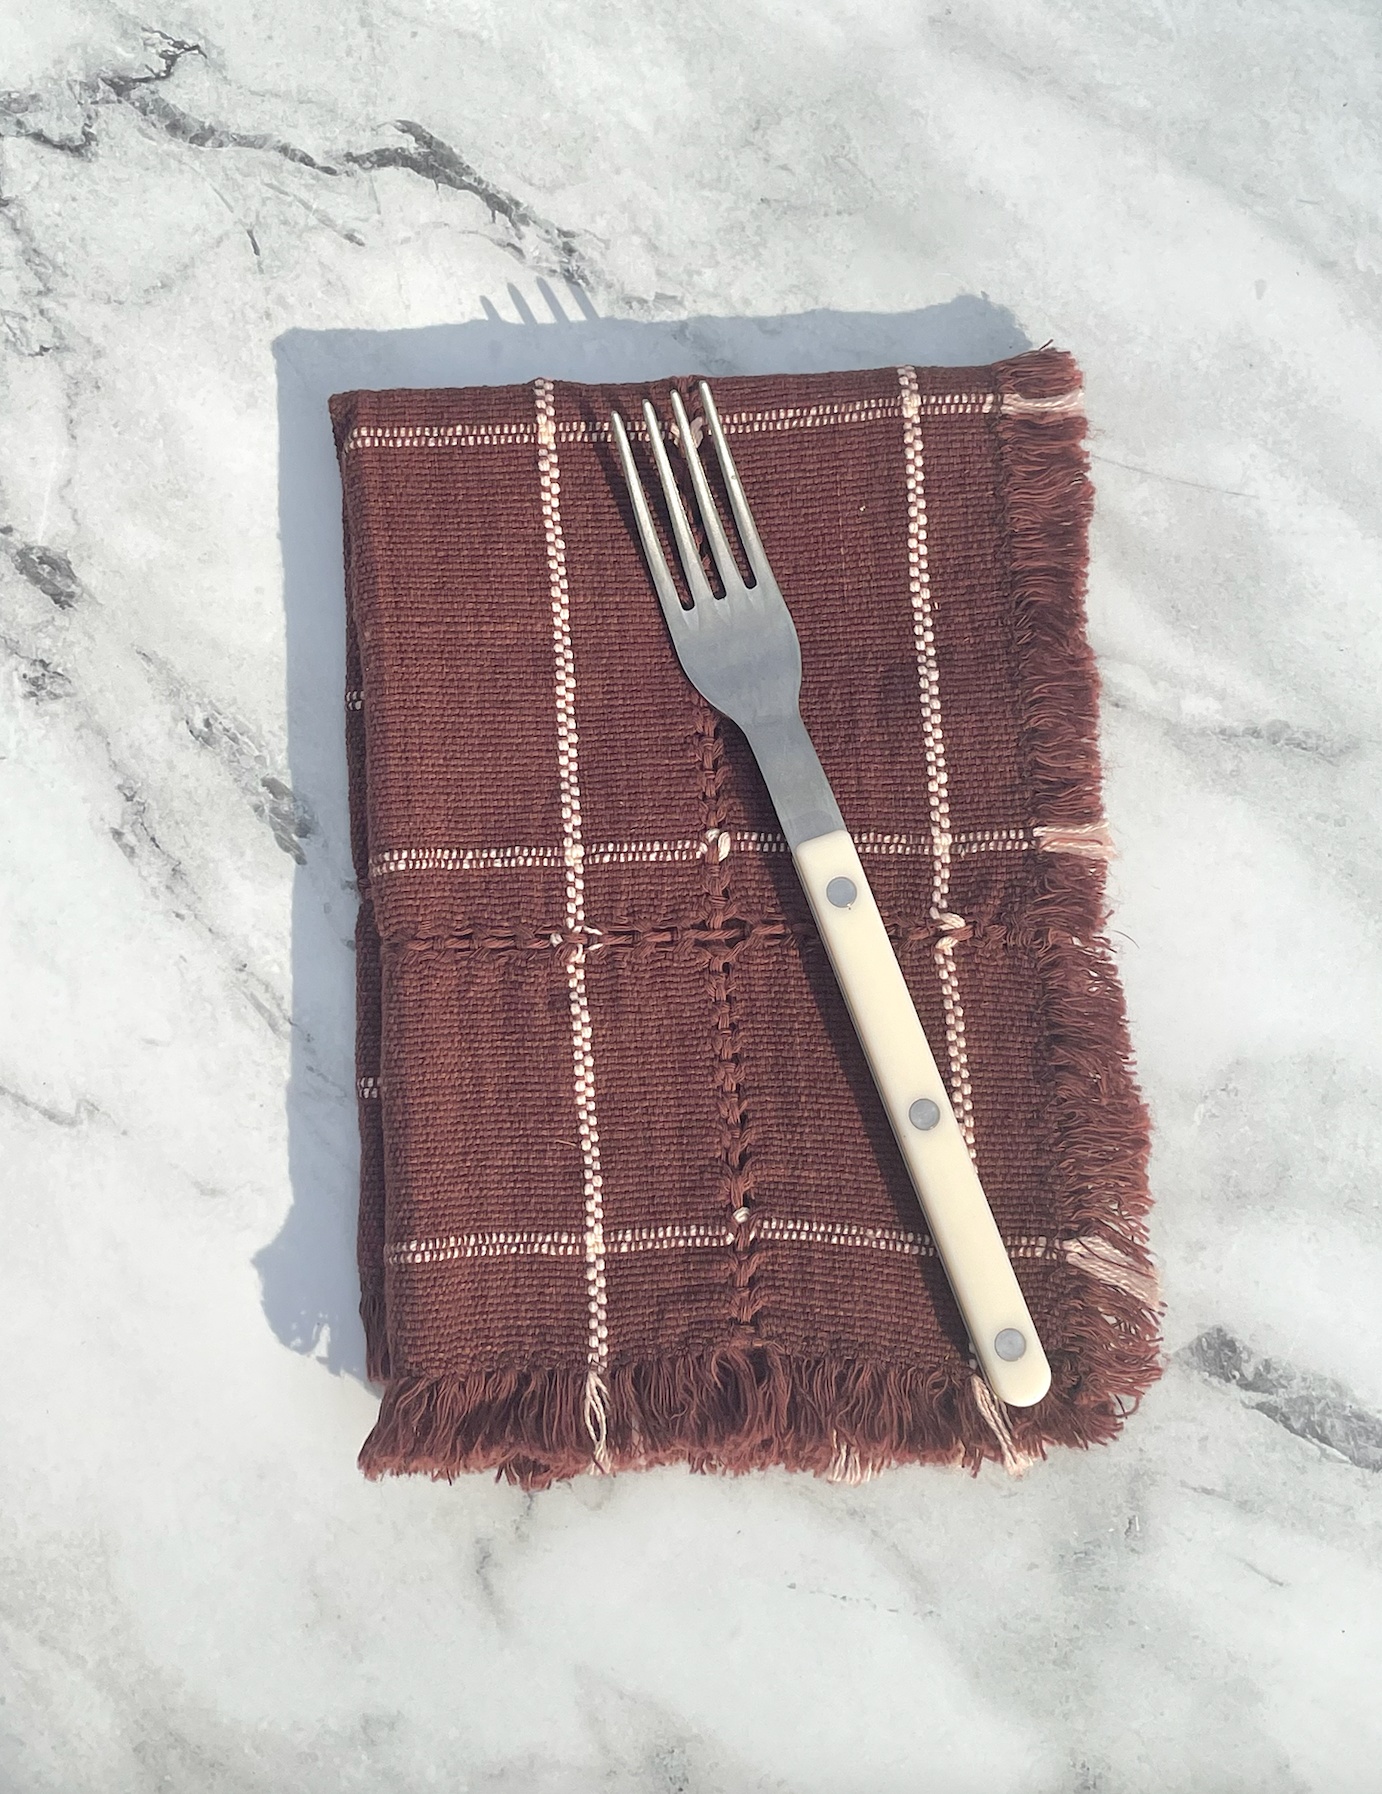
Cotton Table Linen Napkin | Burgundy
Brand: Villa Lua Home
With a delicate hand-stitched accent, these lovely napkins are handwoven from 100% combed cotton on looms in Mexico. Combed cotton is the softer form of cotton achieved by treating the fibers before it's spun into the yard, resulting in a softer, stronger, and more luxurious fabric that will continue to soften with each wash. Kindly Note: Due to the handmade nature of this item, there will be slight variations in design and size, this is the perfectly imperfect nature of handmade craftsmanship and one of the many reasons we love it. 100% Combed Cotton. Easy care: machine wash warm with like colors, do not bleach, tumble dry low and warm iron if needed. Size: Approx. 18" x 18" Handmade in Mexico. Sold Individually.
Category: Home & Garden > Linens & Bedding > Table Linens > Cloth Napkins